Guardialfiera

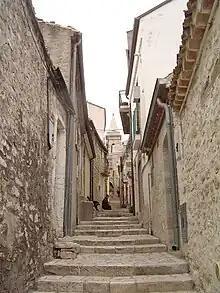
Via Carlo Romeo in the old section of Guardialfiera

The town of Guardialfiera has been continuously inhabited since at least the 11th century. Reports exist that a Roman tower was visible on the western edge of the town until the 10th century. The origin of the town's name is uncertain, although it is likely that the name is derived from either the “Guards of Alfier” or the “Guards of Adalferio”, named after the Lombard ruler of Larino who in 1049 conquered the town.